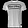
Label: T - shirt / top